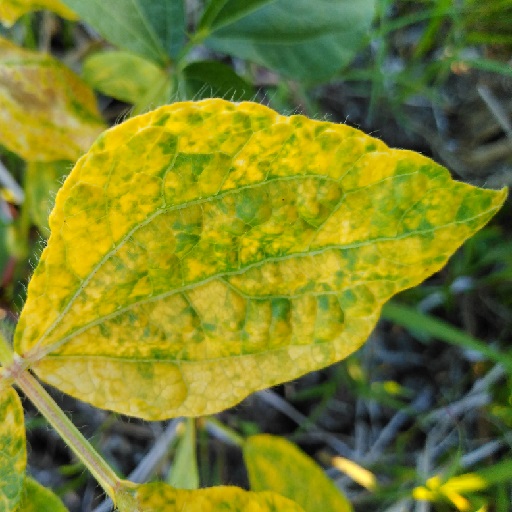
Label: Yellow Mosaic